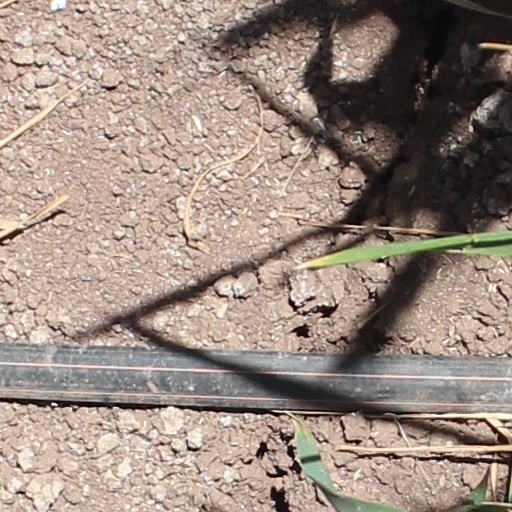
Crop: wheat